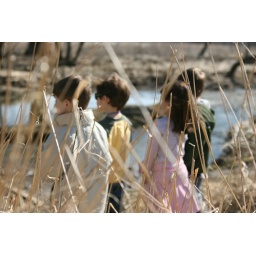
The kids all wandered over to the water and were just standing and watching it's movement.